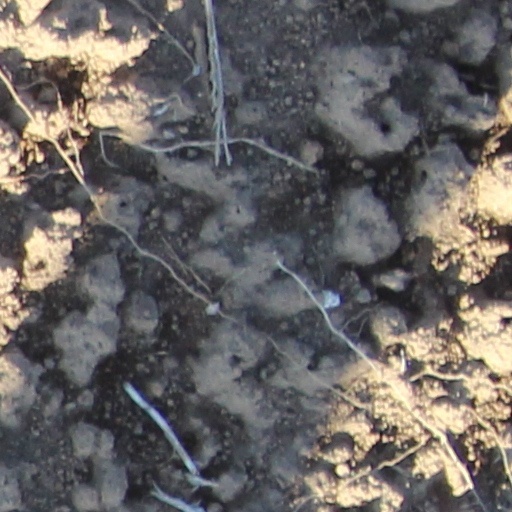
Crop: wheat